Michael Beetham

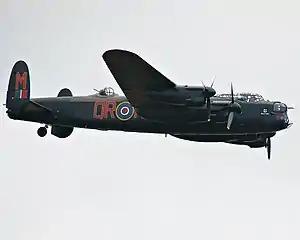
Avro Lancaster, a type flown by Beetham during the Second World War

In May 1944 Beetham was posted to a flying instruction role. He returned to operation duties with 57 Squadron just as the war in Europe was coming to an end. He was involved in dropping supplies to the Dutch and in the repatriation of prisoners-of-war. As an acting flight lieutenant in the RAFVR, he was awarded the Distinguished Flying Cross on 6 June 1944, and was promoted to flight lieutenant on 13 December 1944.